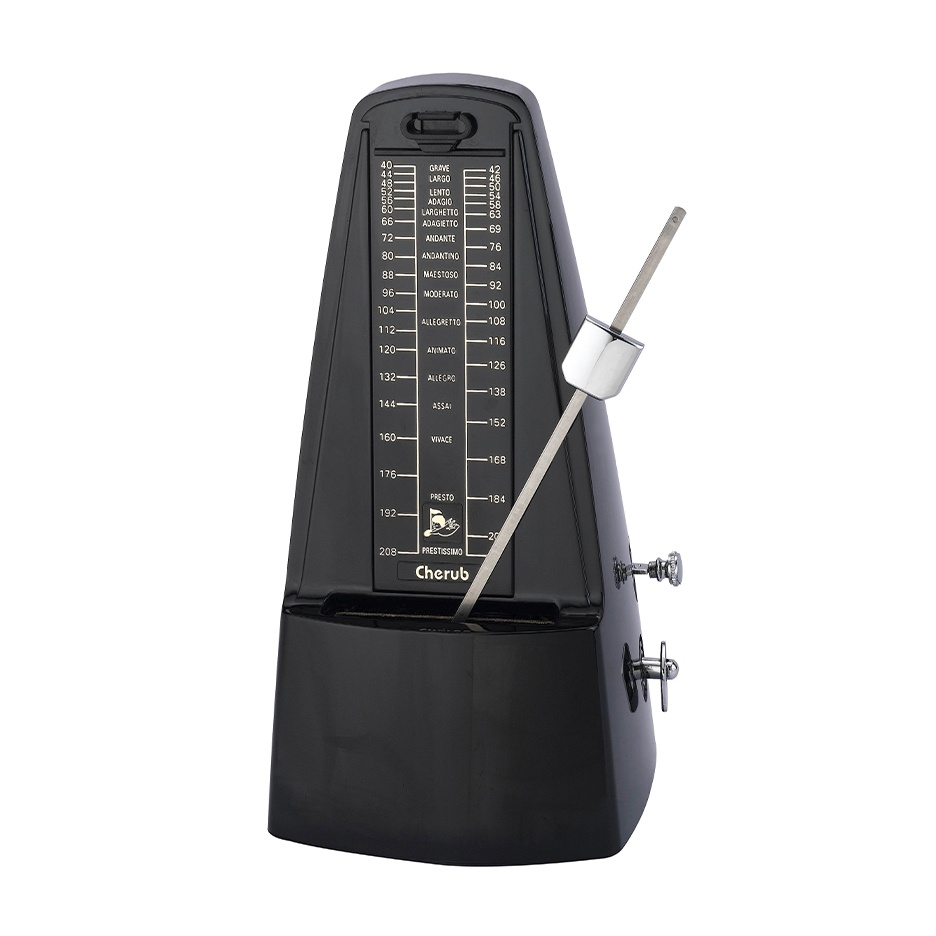
Cherub WSM-330 Mechanical Metronome - Black
FEATURES: High accuracy mechanism Variable tempo from 40 to 208 bpm Forte beat Traditional tower shape PARAMETERS: Tempo Range: 40~208bpm Beat: 0, 2, 3, 4, 6 Tempo Precision: ±1% Metronome Sound: Mechanical Sound Dimensions: 103(W)X118(D)X205(H)Mm Weight: 480g
Brand: Cherub
Category: Arts & Entertainment > Hobbies & Creative Arts > Musical Instrument & Orchestra Accessories > Metronomes